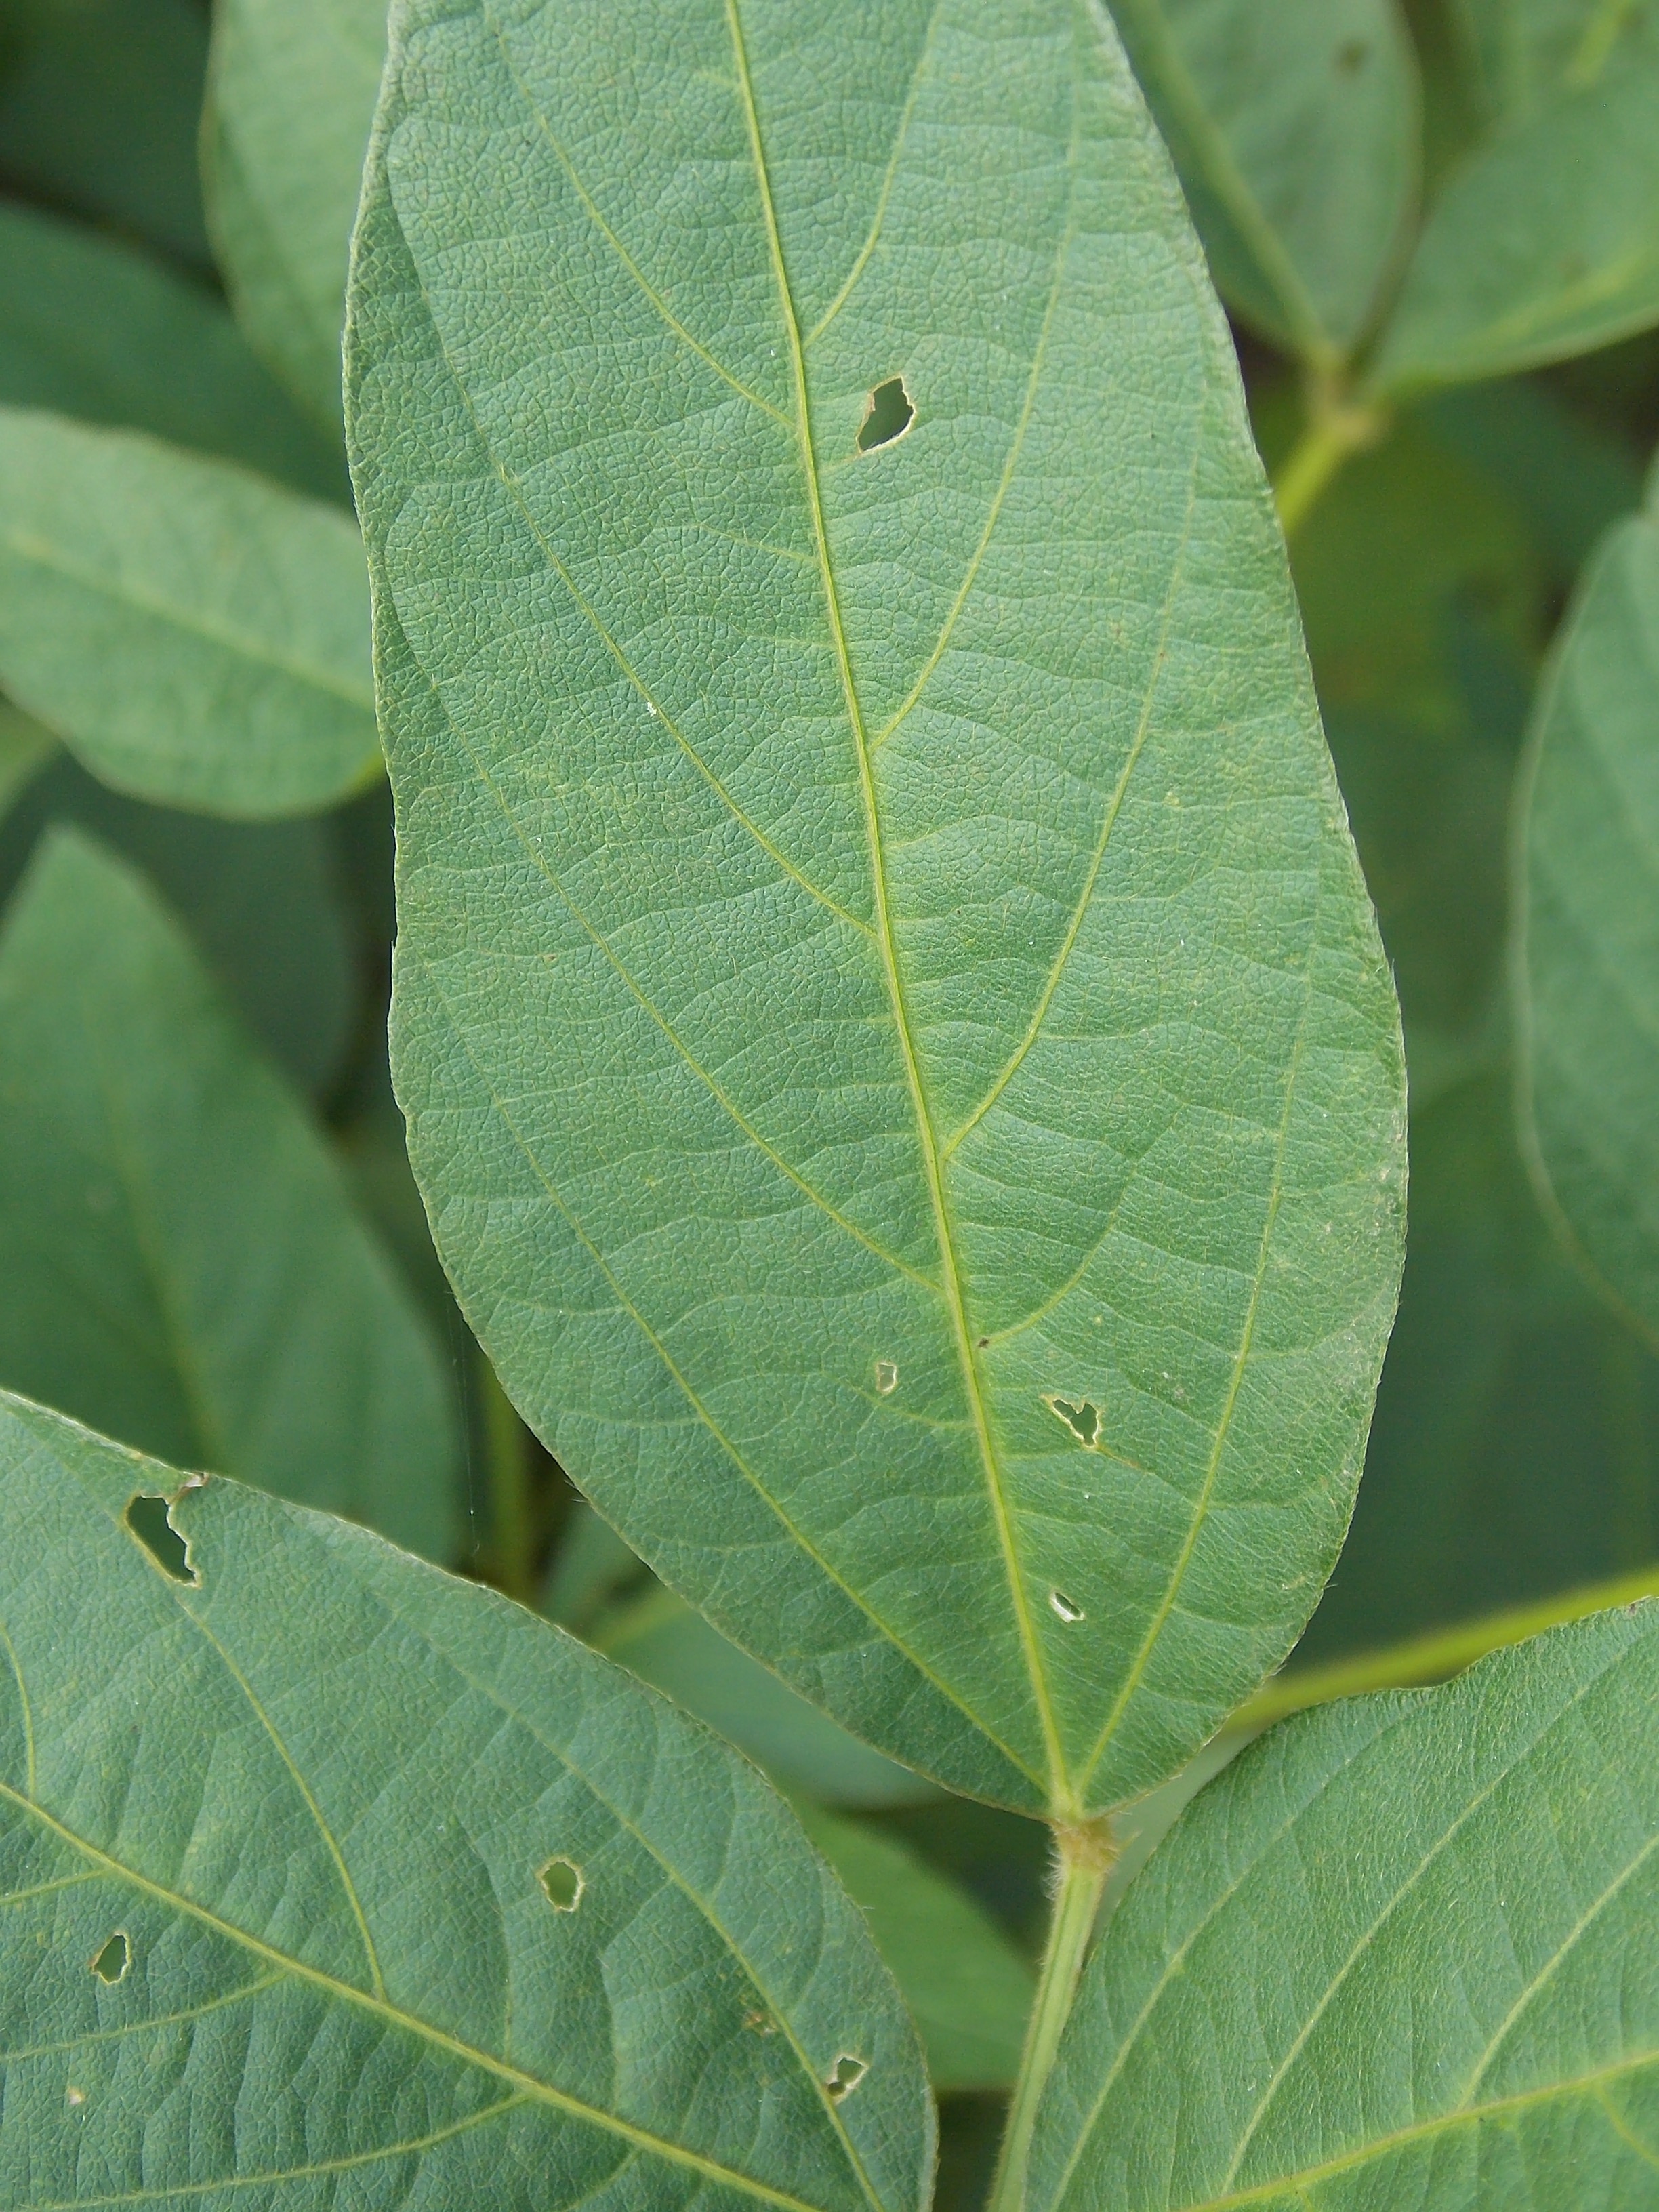
Label: Disease